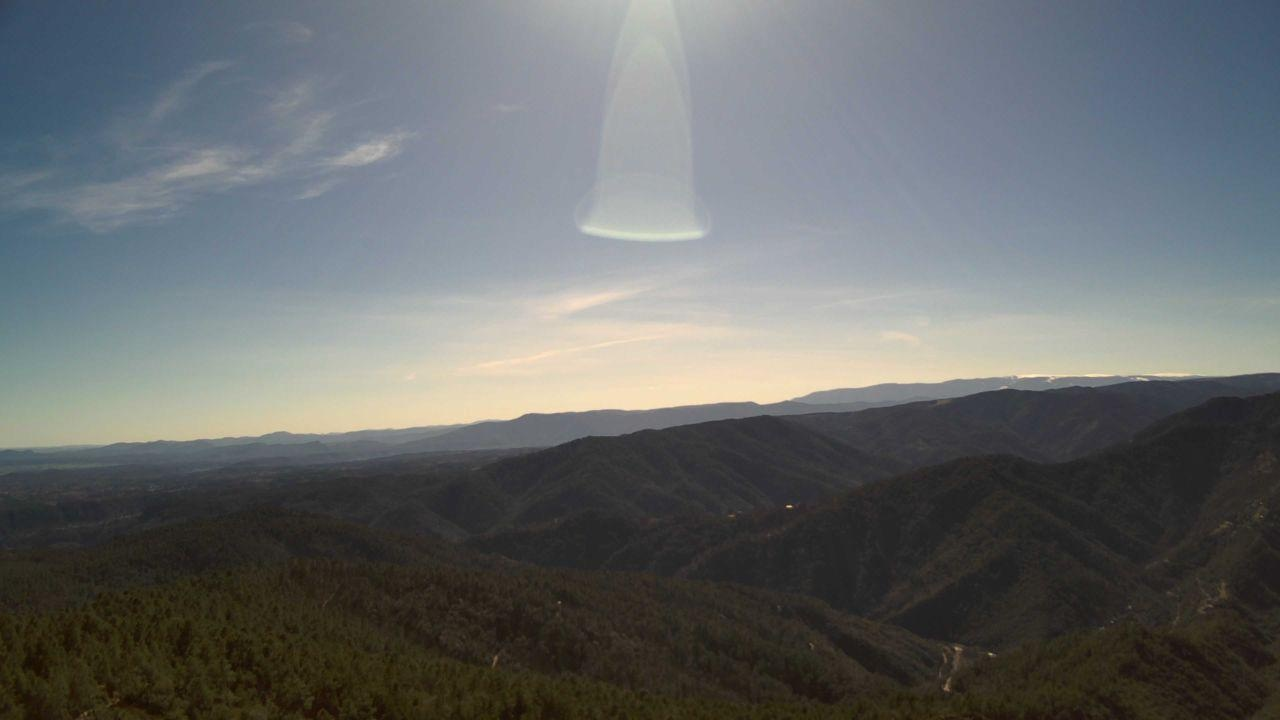
Fire: no
Smoke: no